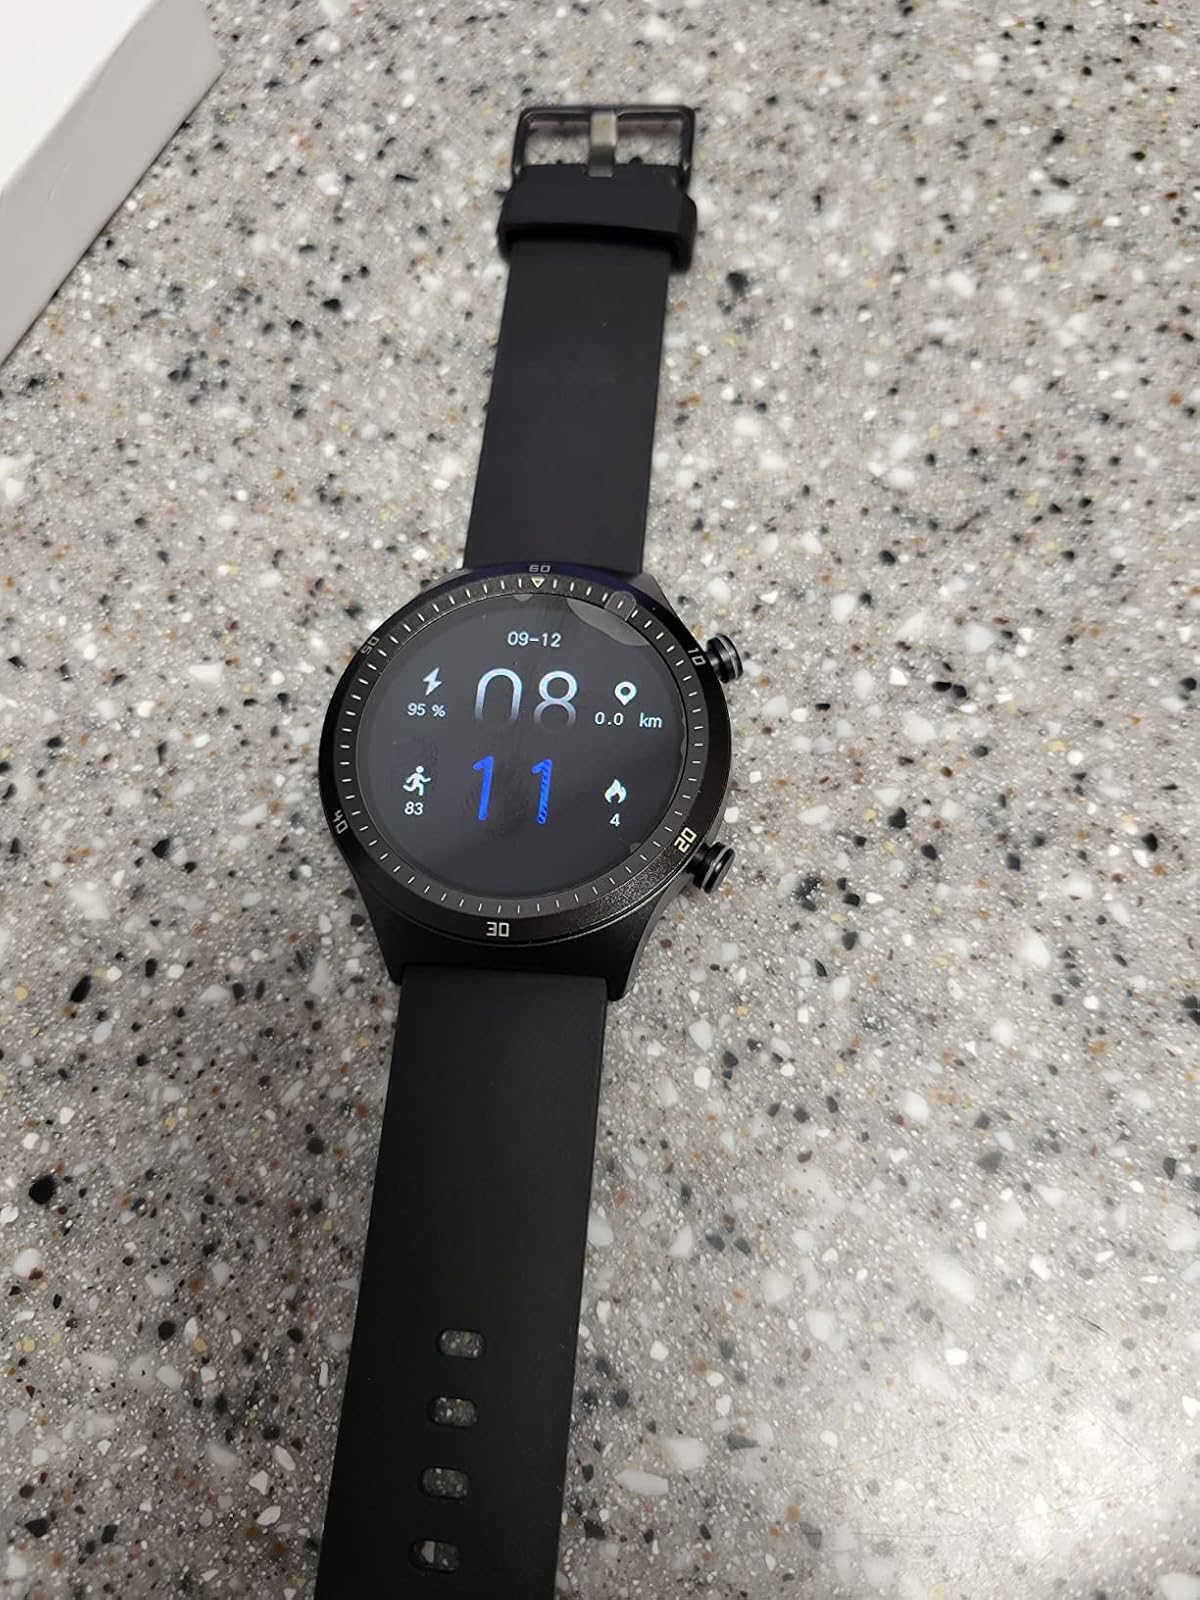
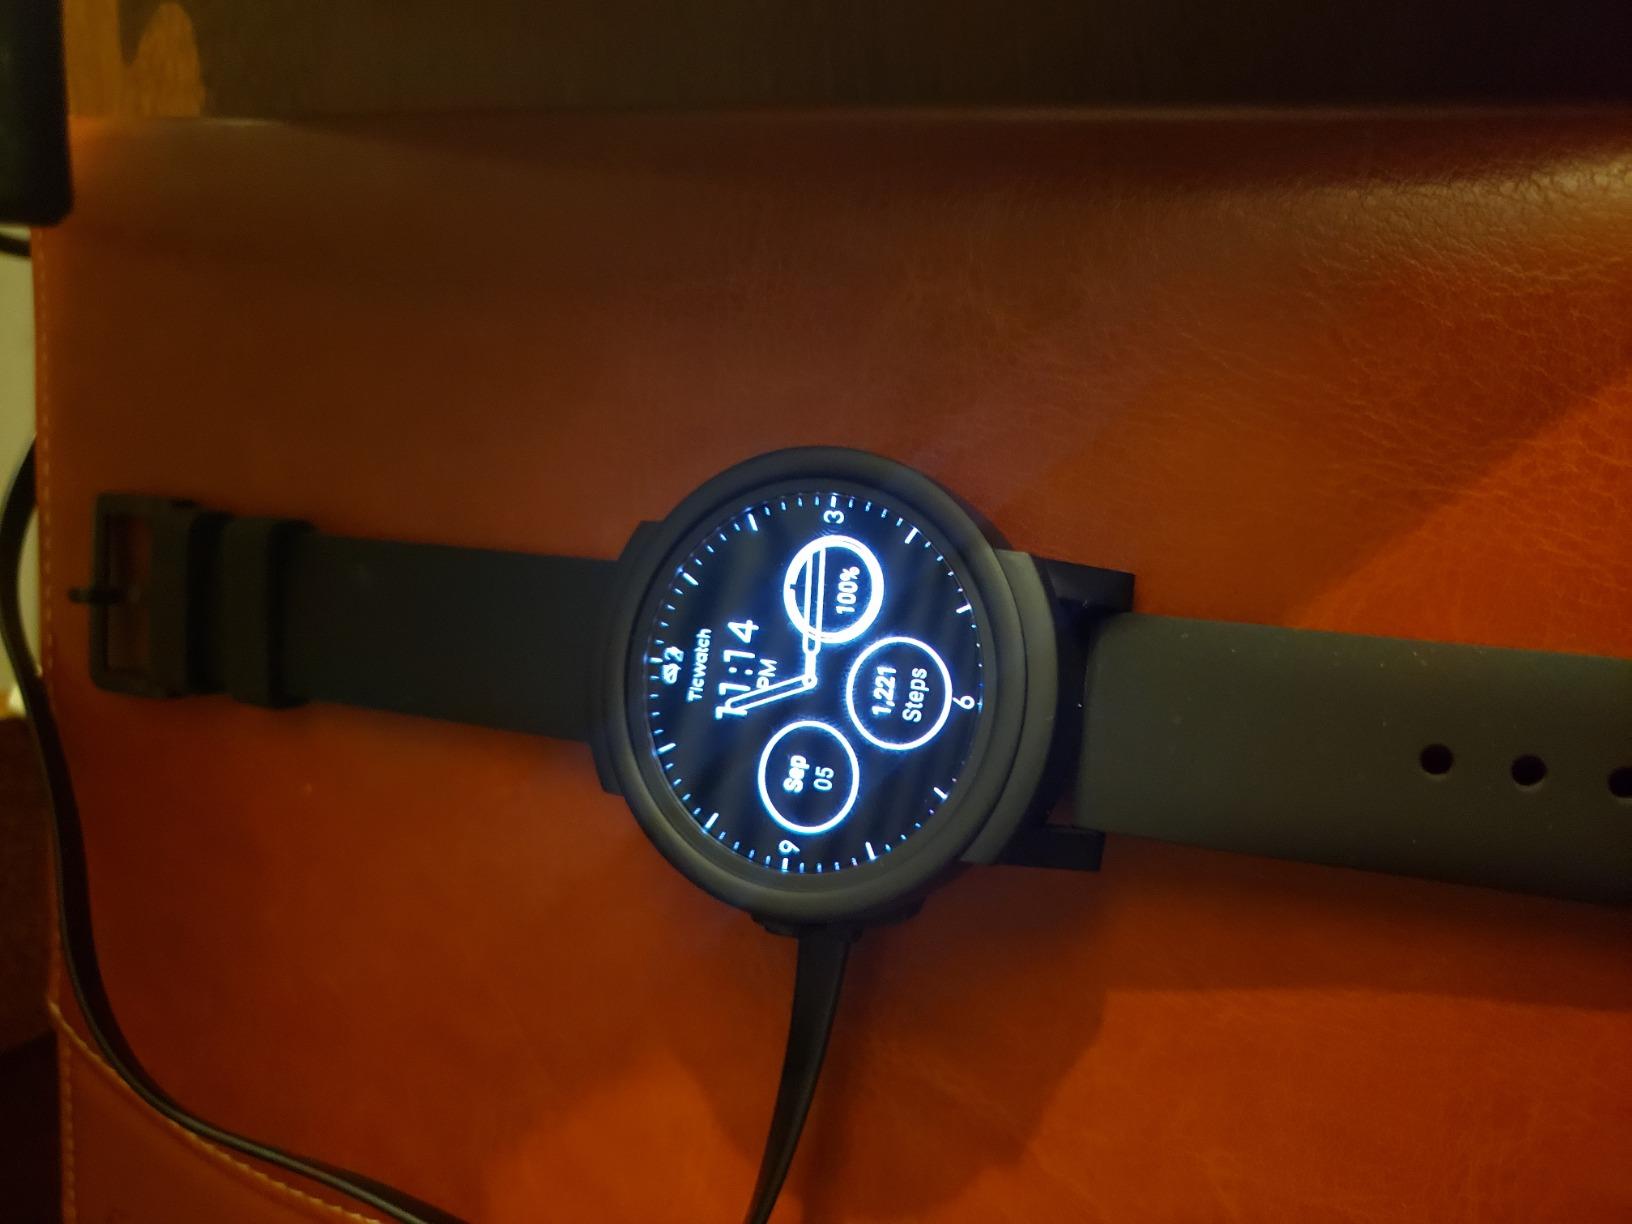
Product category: smartwatch
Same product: no